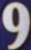
Number: 9